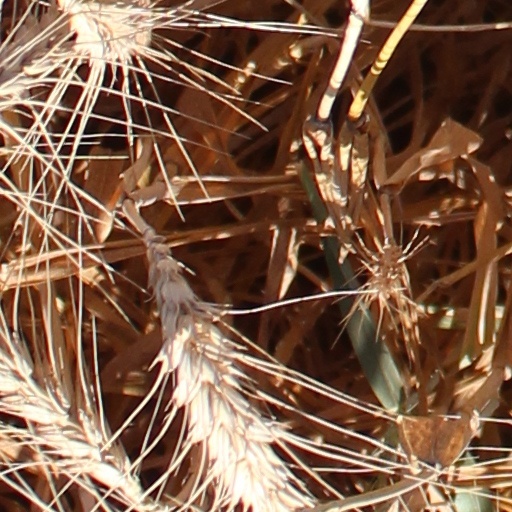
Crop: wheat